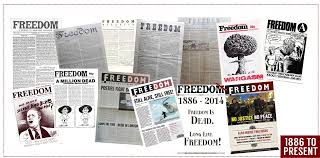
Label: paper